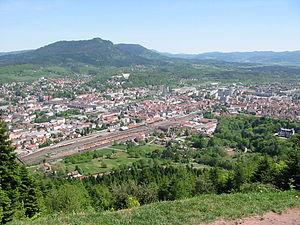
Saint-Dié-des-Vosges est une commune française, chef-lieu de la Déodatie et d’arrondissement du département des Vosges. Située dans la région historique et culturelle de Lorraine, la commune fait maintenant partie de la région administrative Grand Est.